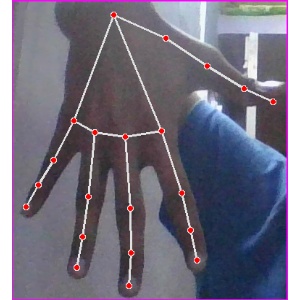
अक्षर: ढ